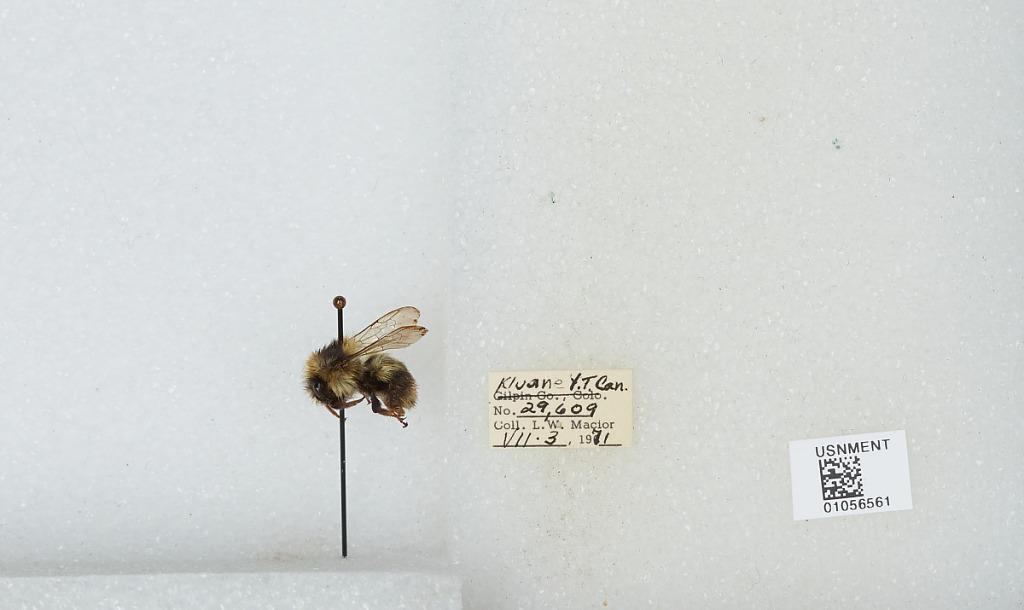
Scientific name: Bombus bifarius nearcticus
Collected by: L. Macior
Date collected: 1971-7-3
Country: Canada
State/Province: Yukon Territory
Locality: Kluane
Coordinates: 60.75, -139.5